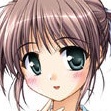
Portrait style: Anime Portrait